E. O. Excell

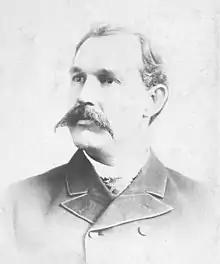
by Collins of New York, circa 1890

Edwin Othello Excell (December 13, 1851 – June 10, 1921), commonly known as E. O. Excell, was a prominent American publisher, composer, song leader, and singer of music for church, Sunday school, and evangelistic meetings during the late nineteenth and early twentieth centuries. Some of the significant collaborators in his vocal and publishing work included Sam P. Jones, William E. Biederwolf, Gipsy Smith, Charles Reign Scoville, J. Wilbur Chapman, W. E. M. Hackleman, Charles H. Gabriel and D. B. Towner.